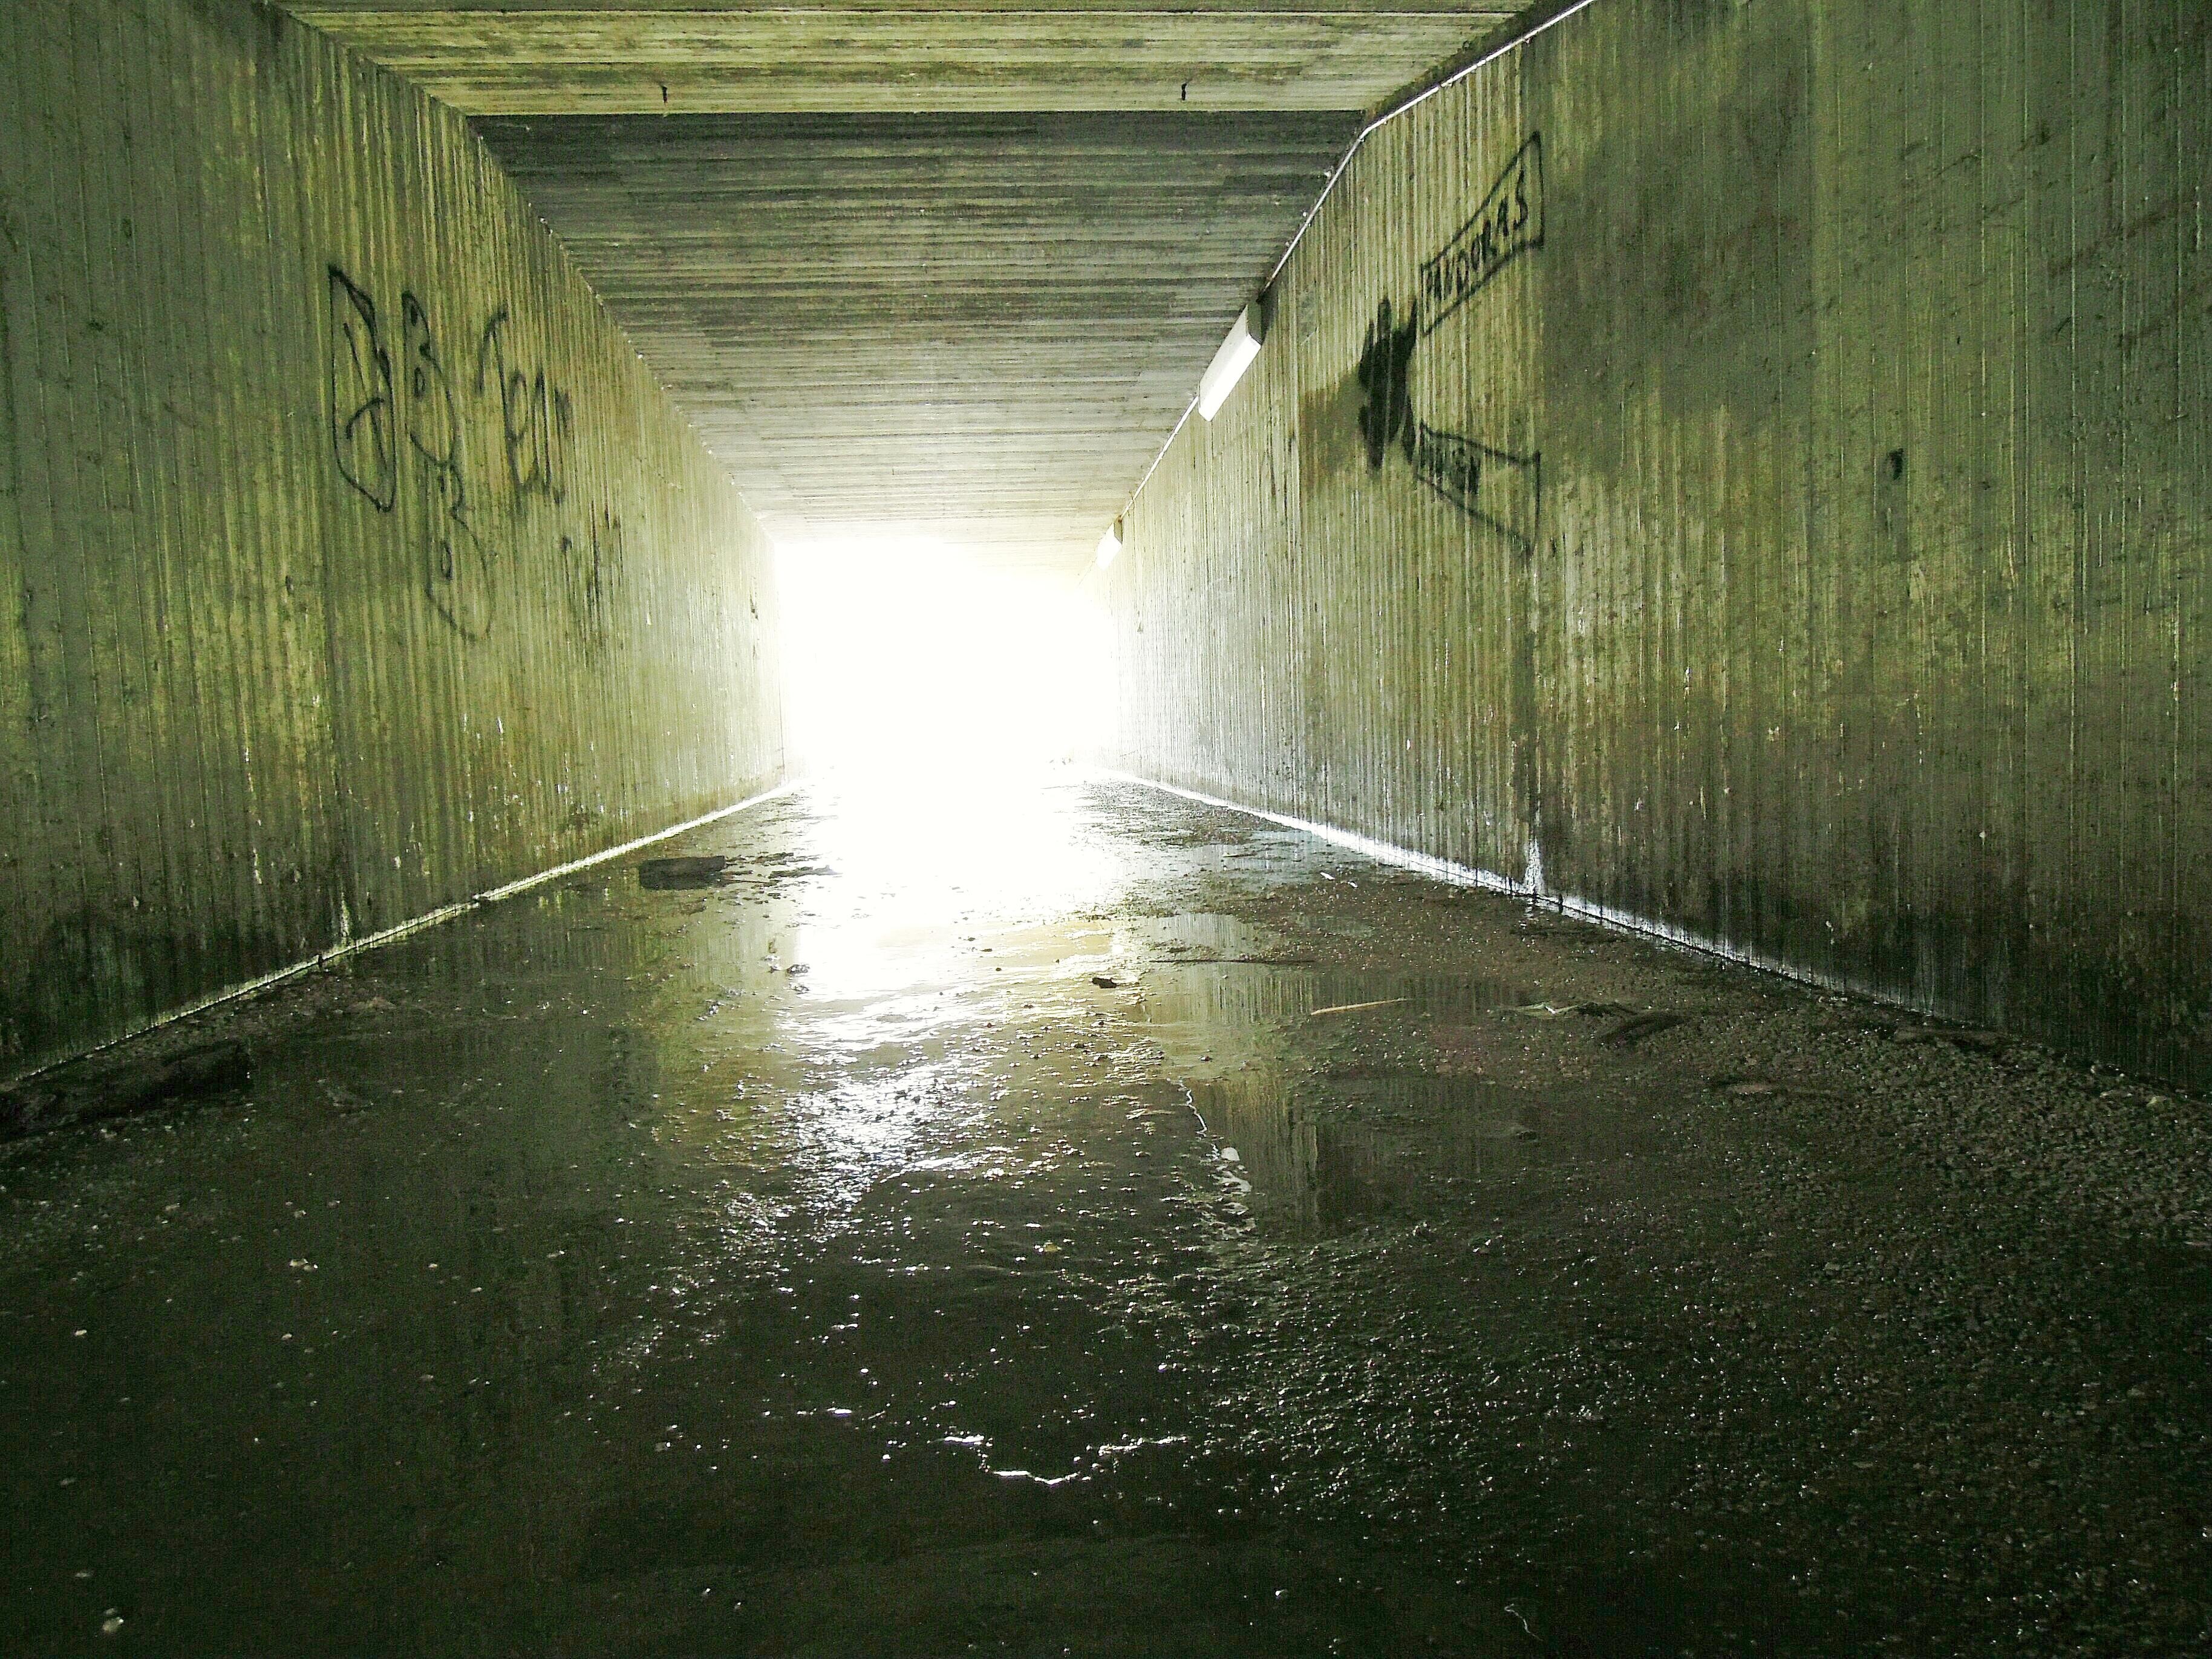
water, light, sunlight, tunnel, subway, concrete, infrastructure, underpass, gloomy, moist, away, water resources, fixed link